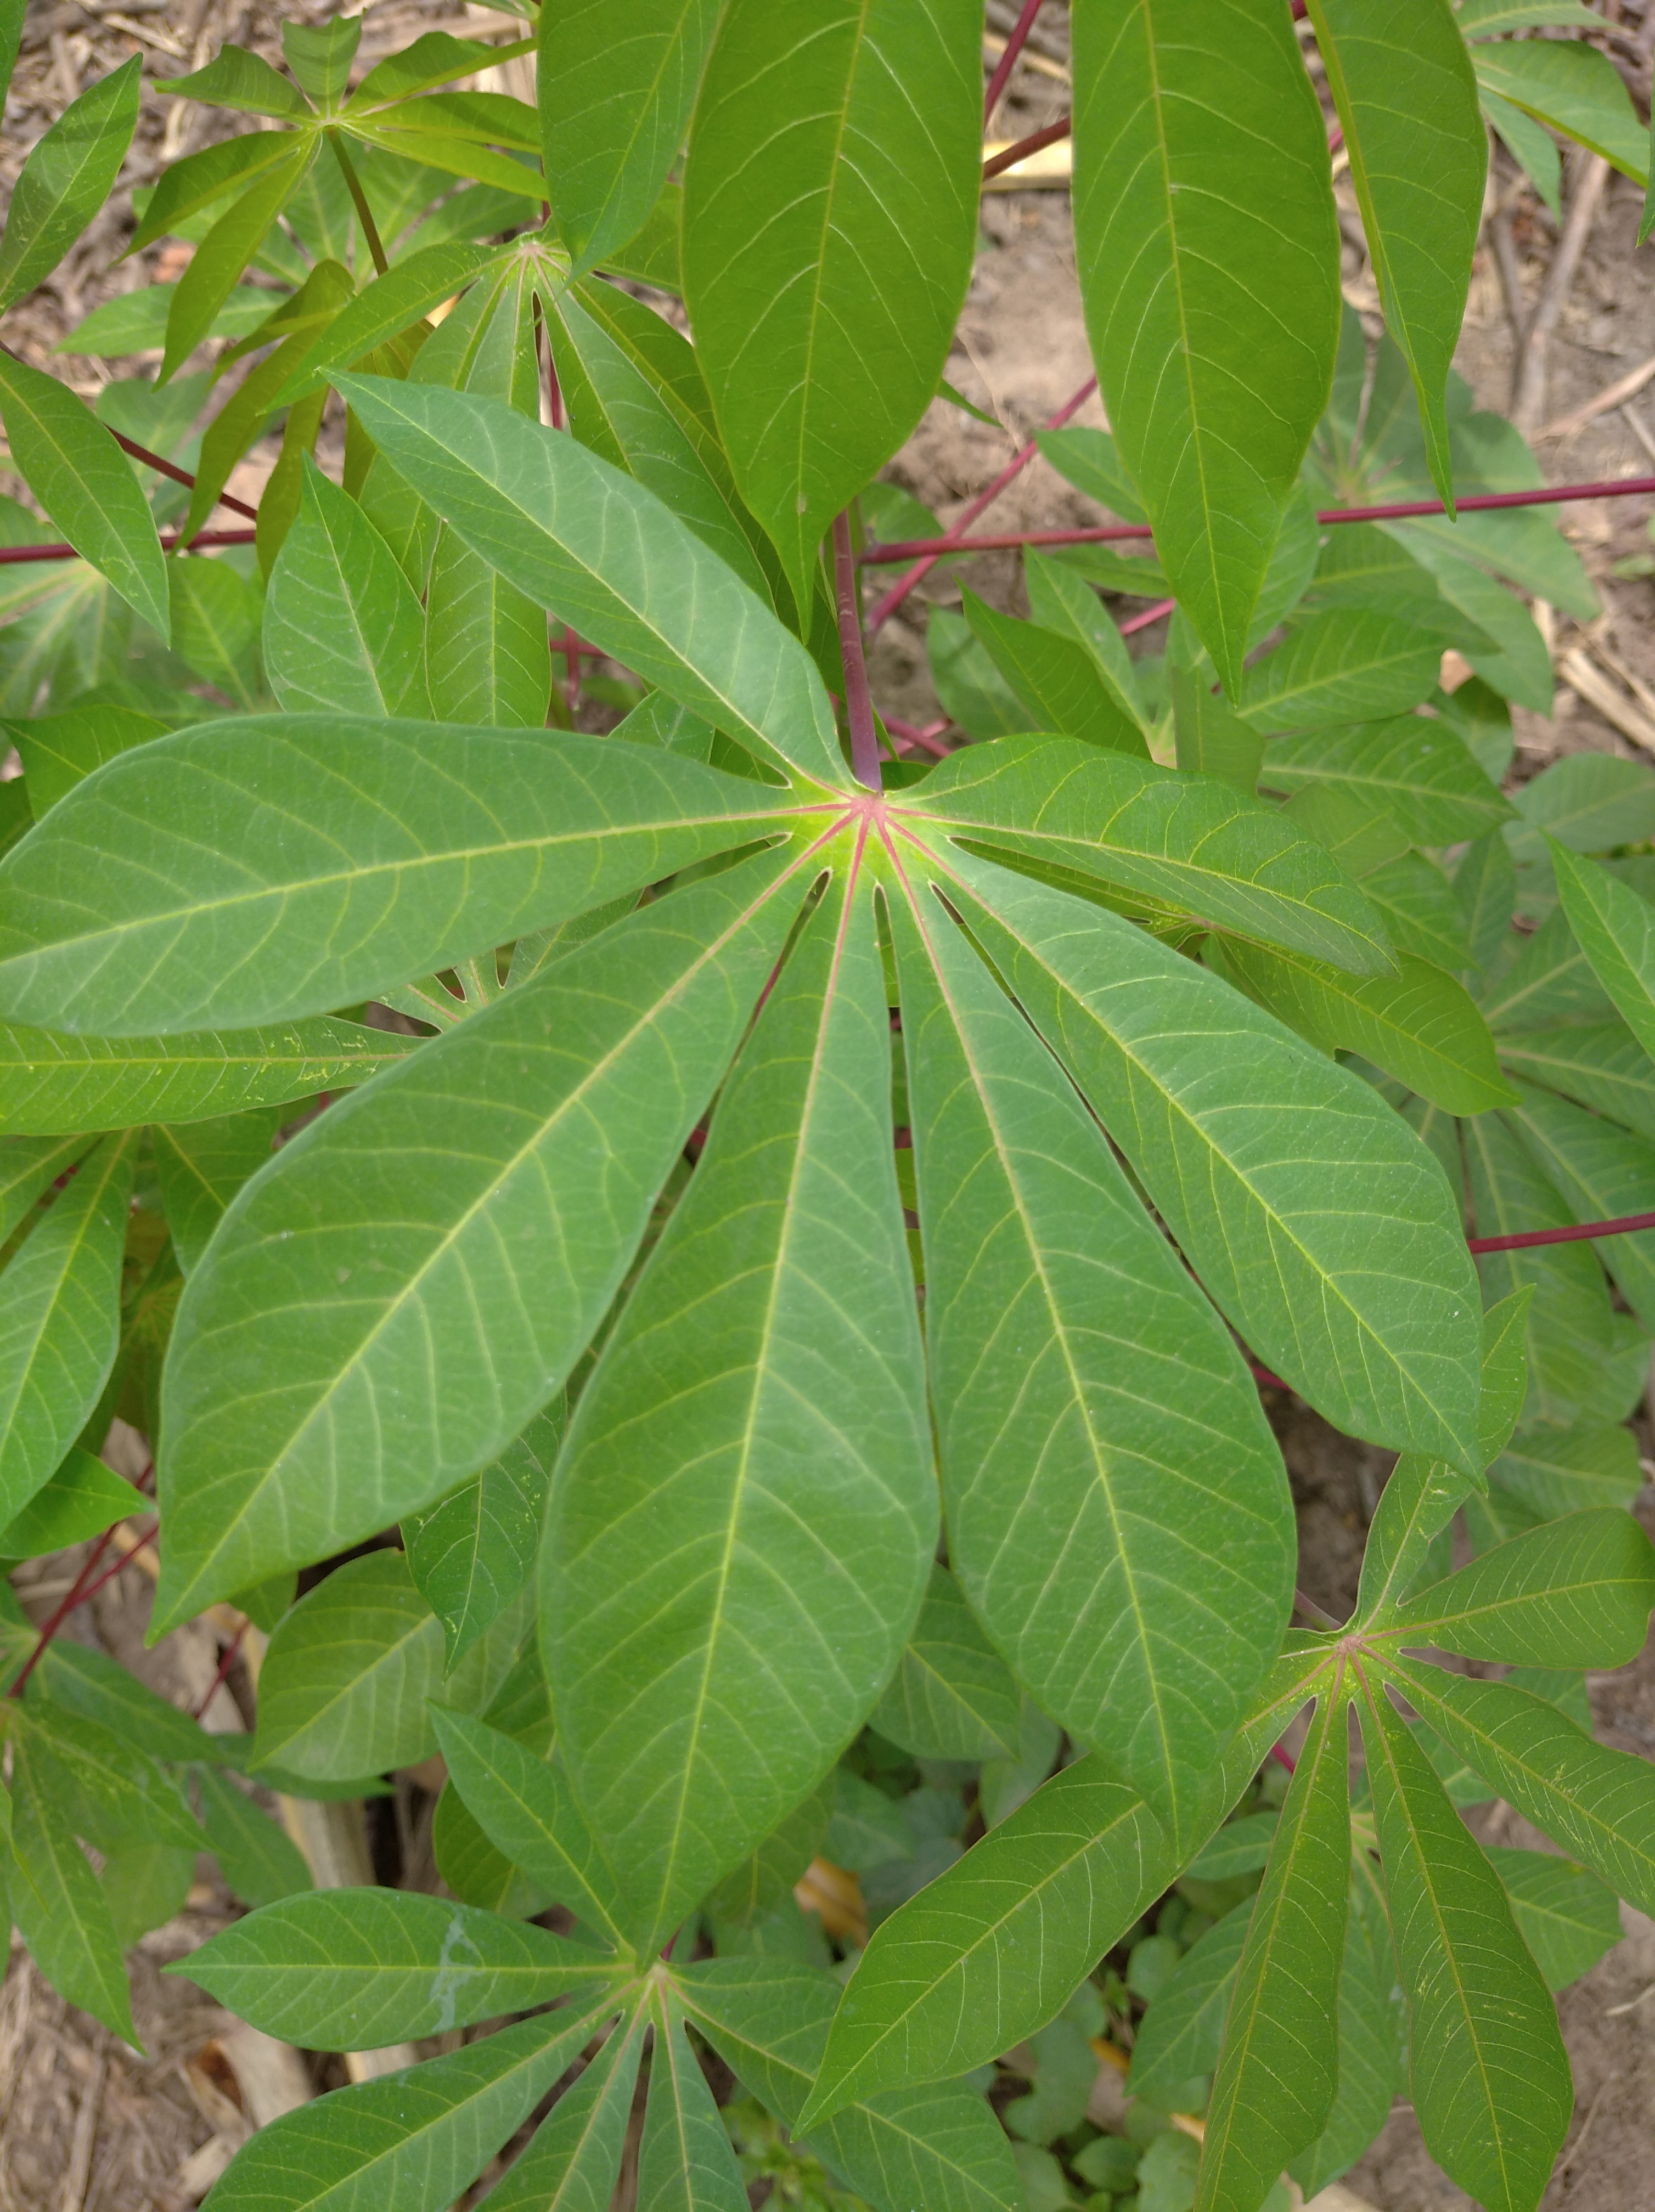
Label: healthy